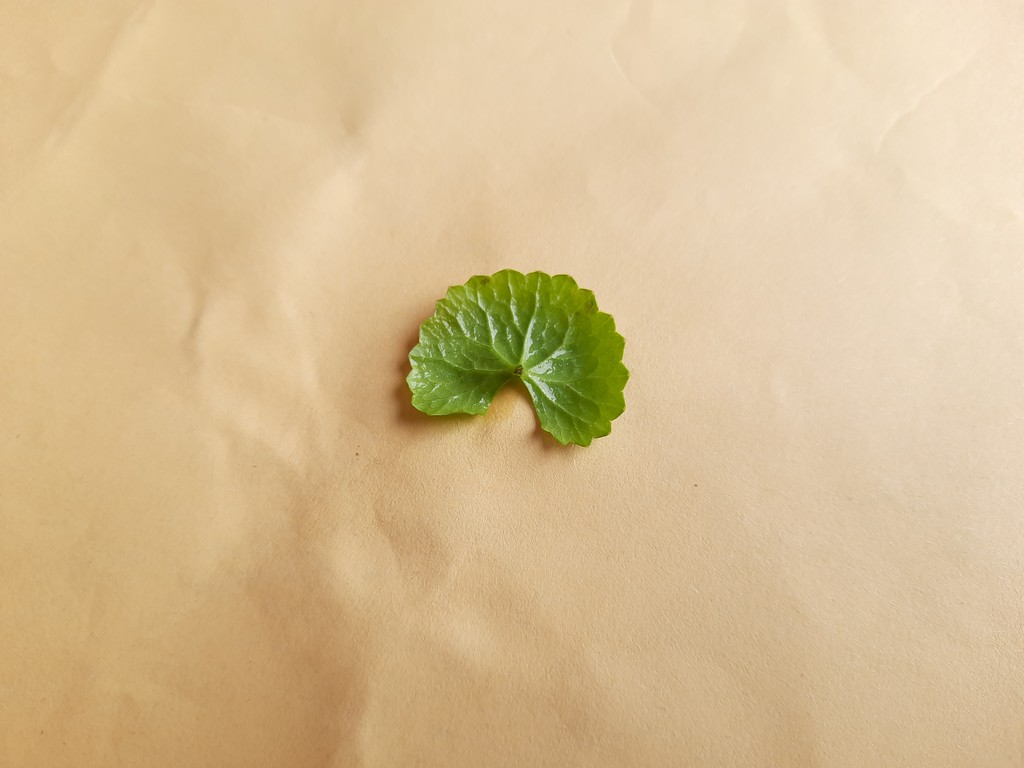
Label: Healthy